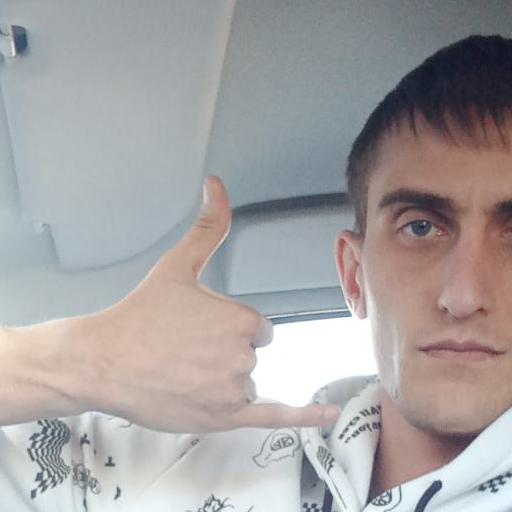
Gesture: call